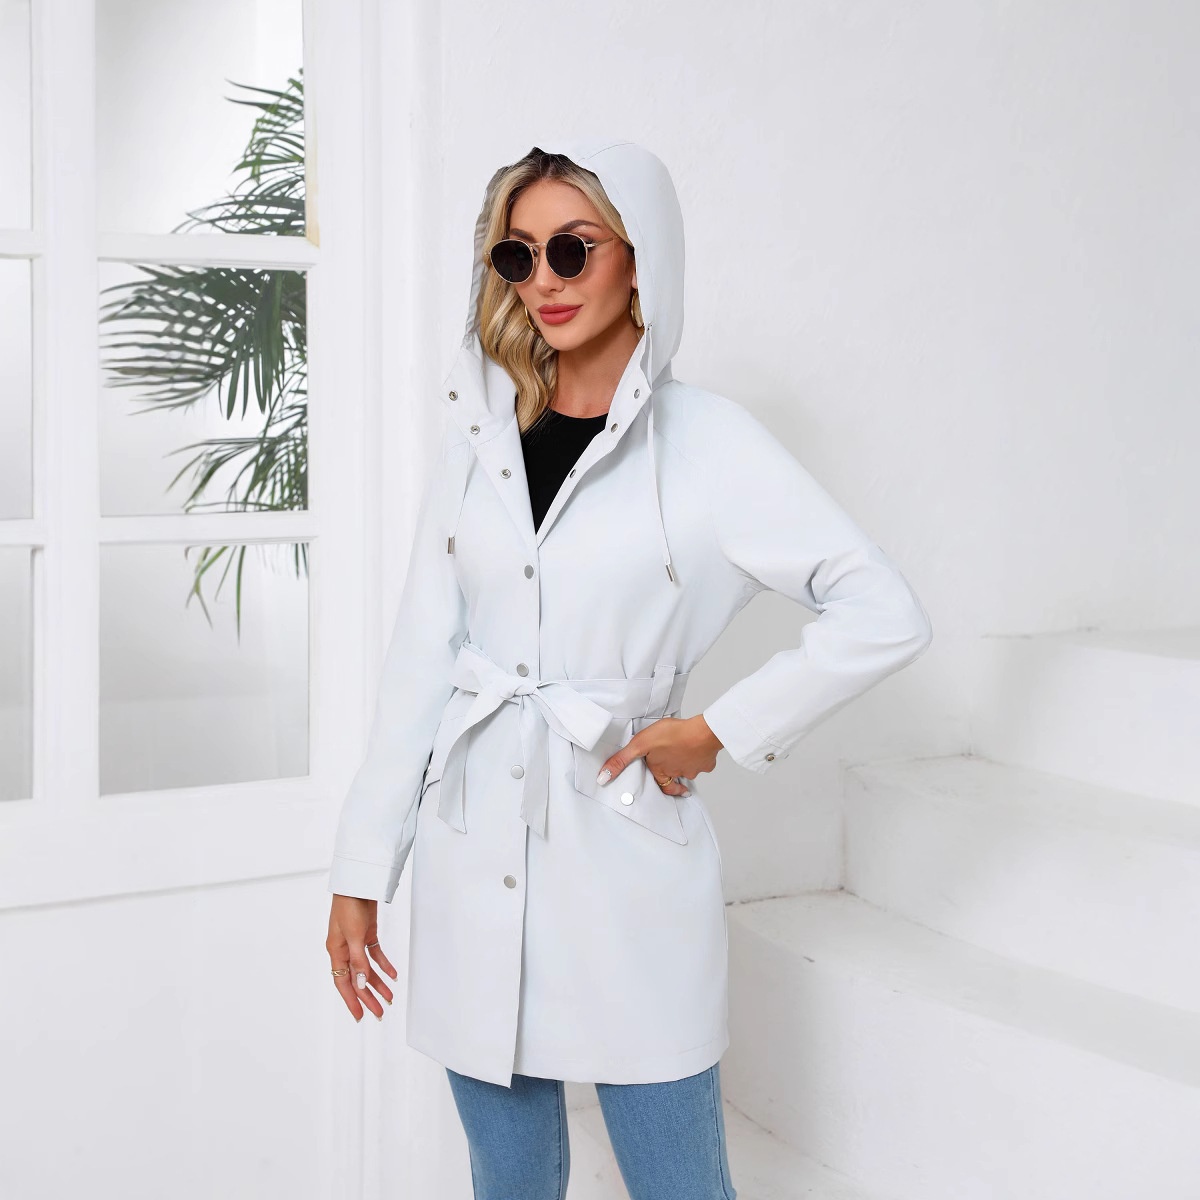
Damen Wasserdichte Trenchcoat Fudus
Brand: Fudus
Produktbeschreibung Entdecken Sie den eleganten und funktionalen Damen Wasserdichten Trenchcoat von Fudus, der ideal für wechselhafte Wetterbedingungen entworfen wurde. Material: Hochwertiges, atmungsaktives und wasserdichtes Material, das Sie bei Regen trocken hält. Design: Moderner Schnitt mit tailliertem Design, das Ihre Silhouette betont. Kapuzenfunktion: Verstellbare Kapuze für zusätzlichen Schutz und Komfort. Vielseitige Tragemöglichkeiten: Ideal für den Alltag, Reisen oder Outdoor-Aktivitäten. Taschen: Praktische, funktionale Taschen, die genügend Platz für Ihre Essentials bieten. Pflegeleicht: Maschinenwaschbar für einfache Reinigung und Pflege. Mit dem Fudus Trenchcoat sind Sie sowohl stilvoll als auch geschützt – perfekt für jede Gelegenheit! Genießen Sie die Kombination aus Stil und Funktionalität und machen Sie jeden Tag zu einem Modehighlight.
Category: Apparel & Accessories > Clothing > Outerwear > Coats & Jackets > Trench Coats